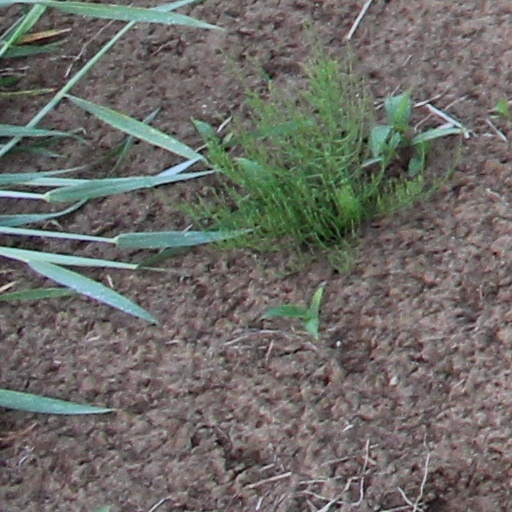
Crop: wheat